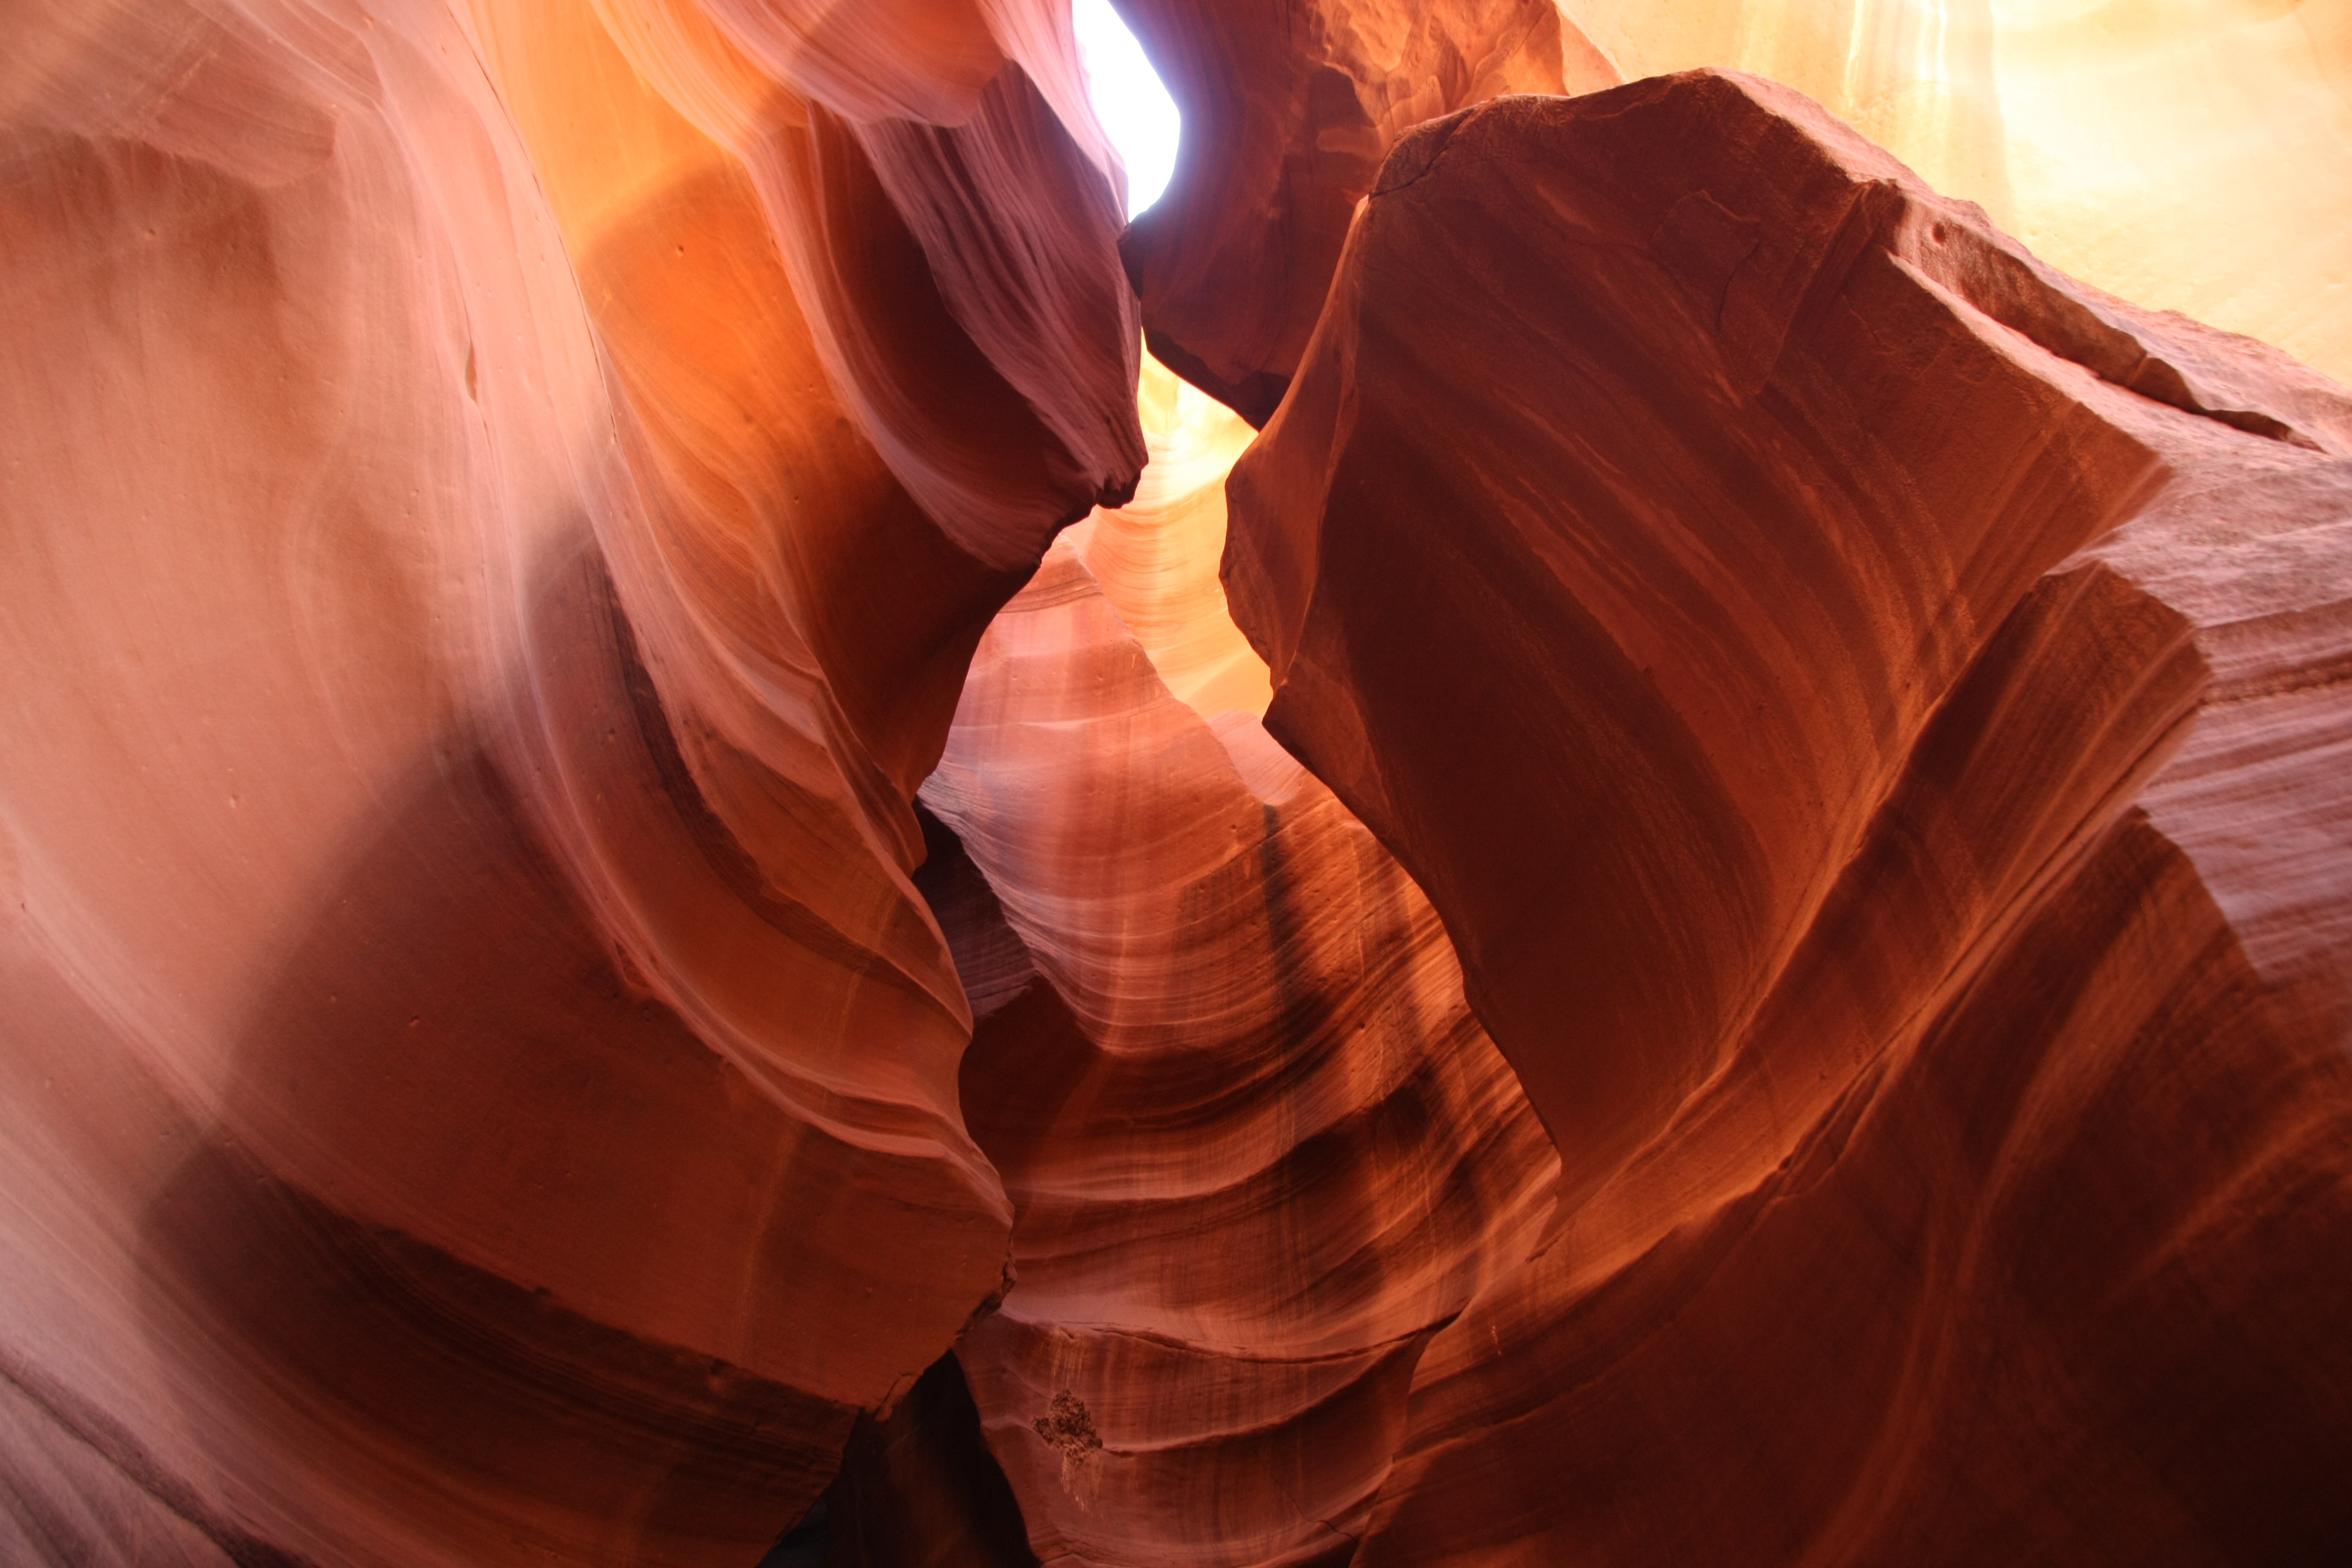
photography, sunlight, flower, petal, reflection, red, color, canyon, antelope, close up, eye, lock, organ, macro photography